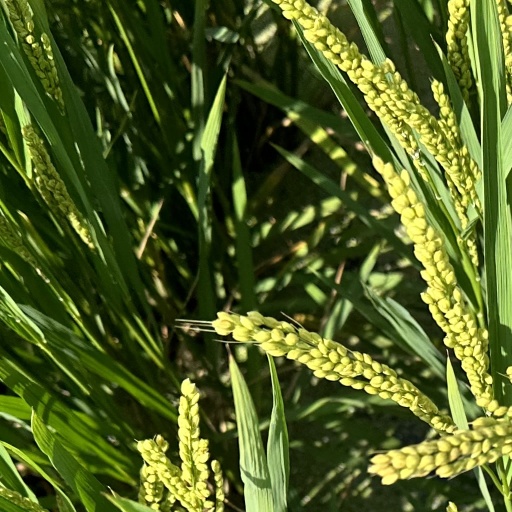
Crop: rice